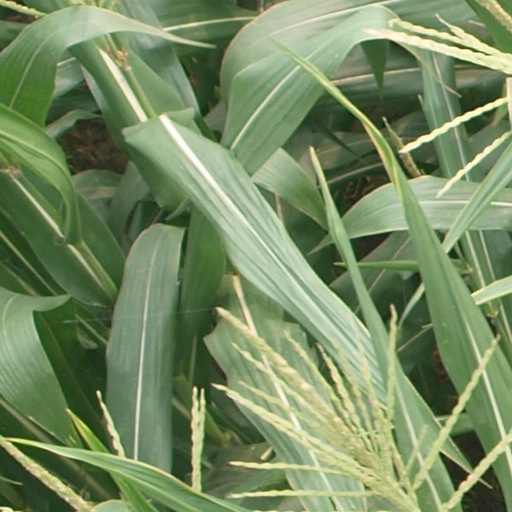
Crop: maize; corn